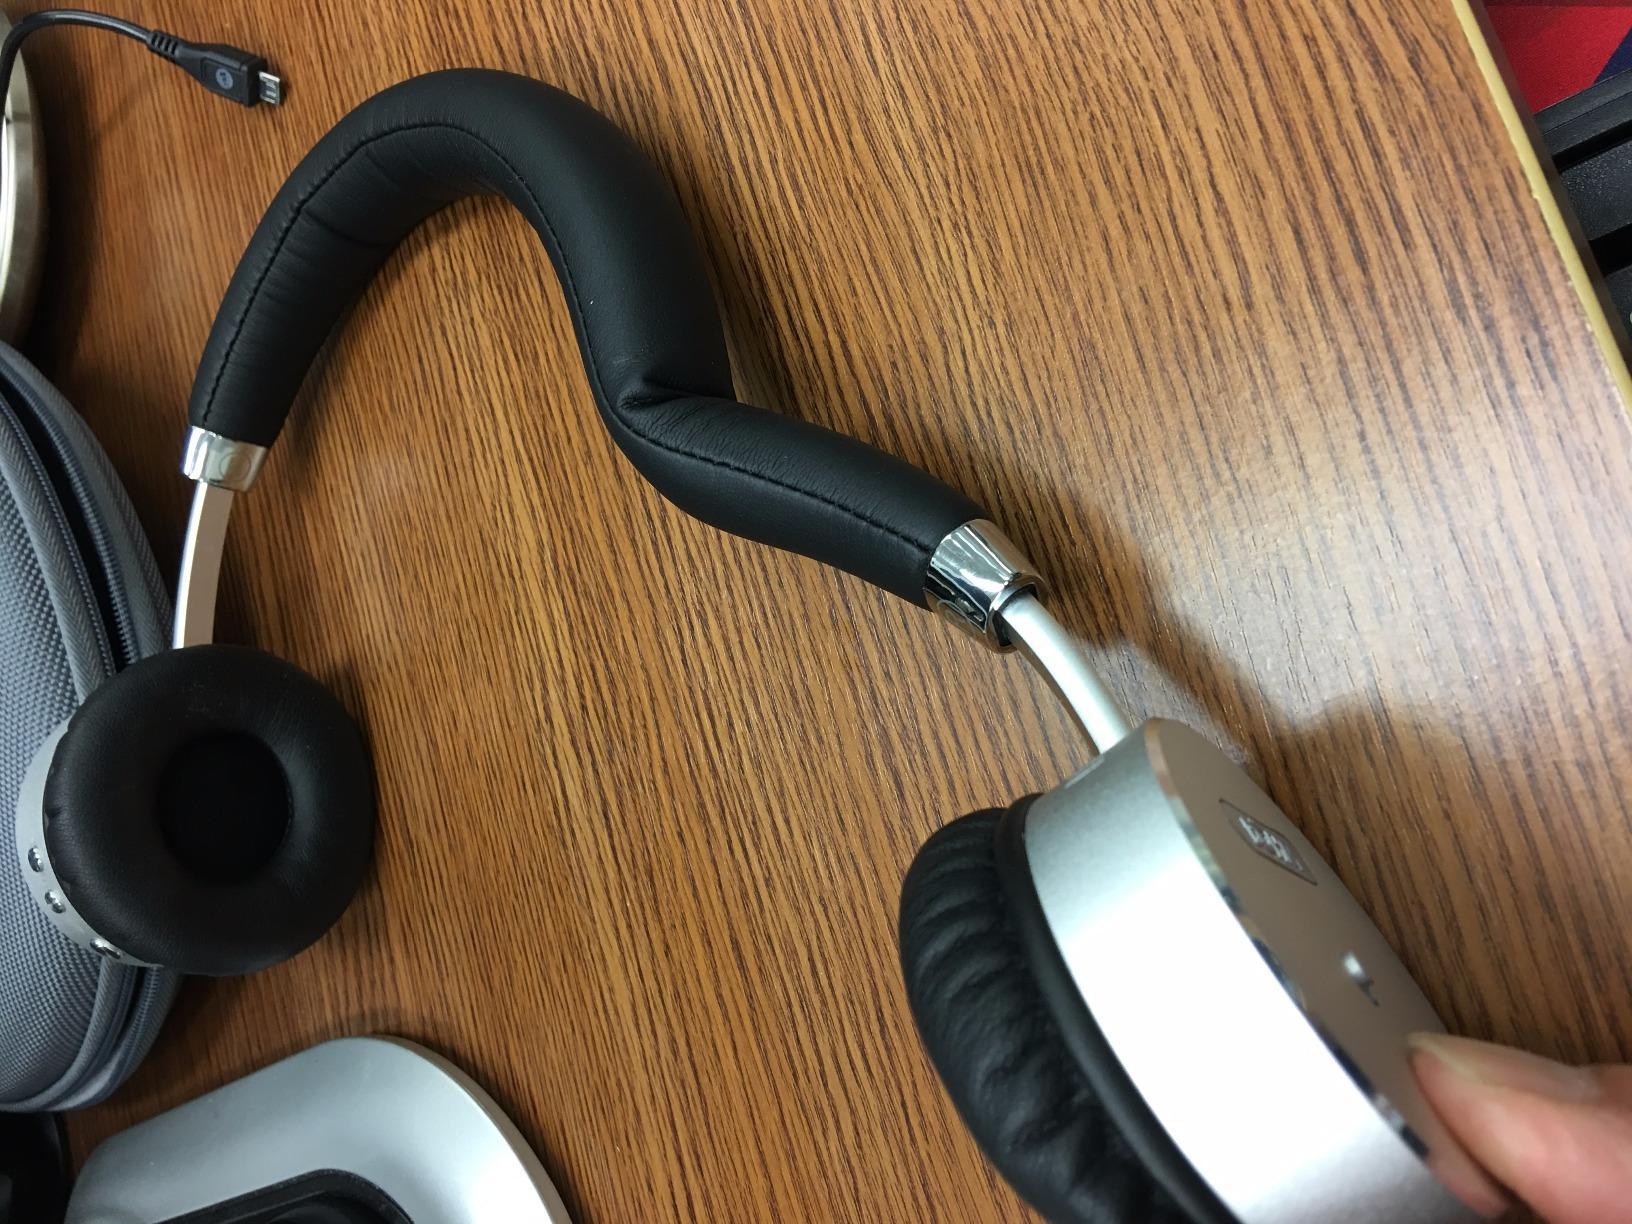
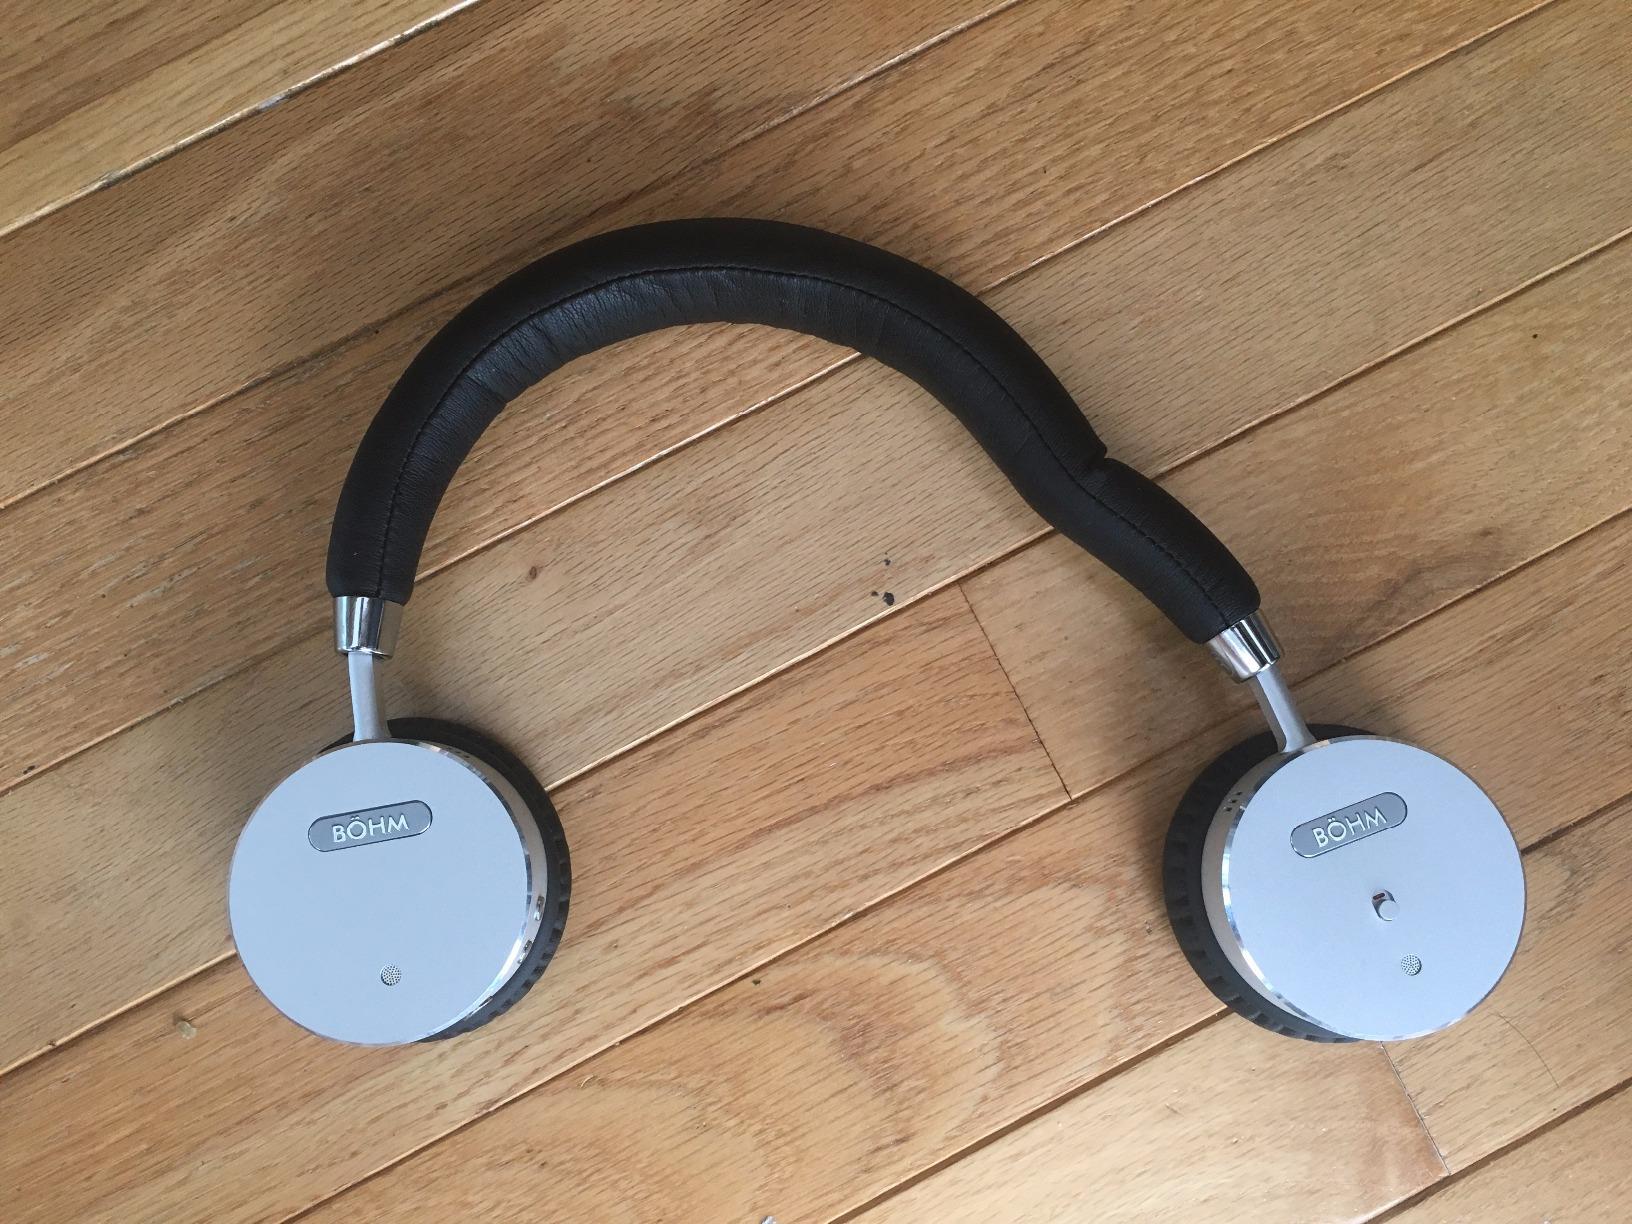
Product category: headphones
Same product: yes